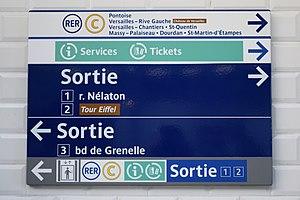
Panneau indicateur des correspondances dans la station de métro Bir-Hakeim, à Paris 15e.
Bir-Hakeim est une station de la ligne 6 du métro de Paris, située dans le 15ᵉ arrondissement de Paris.